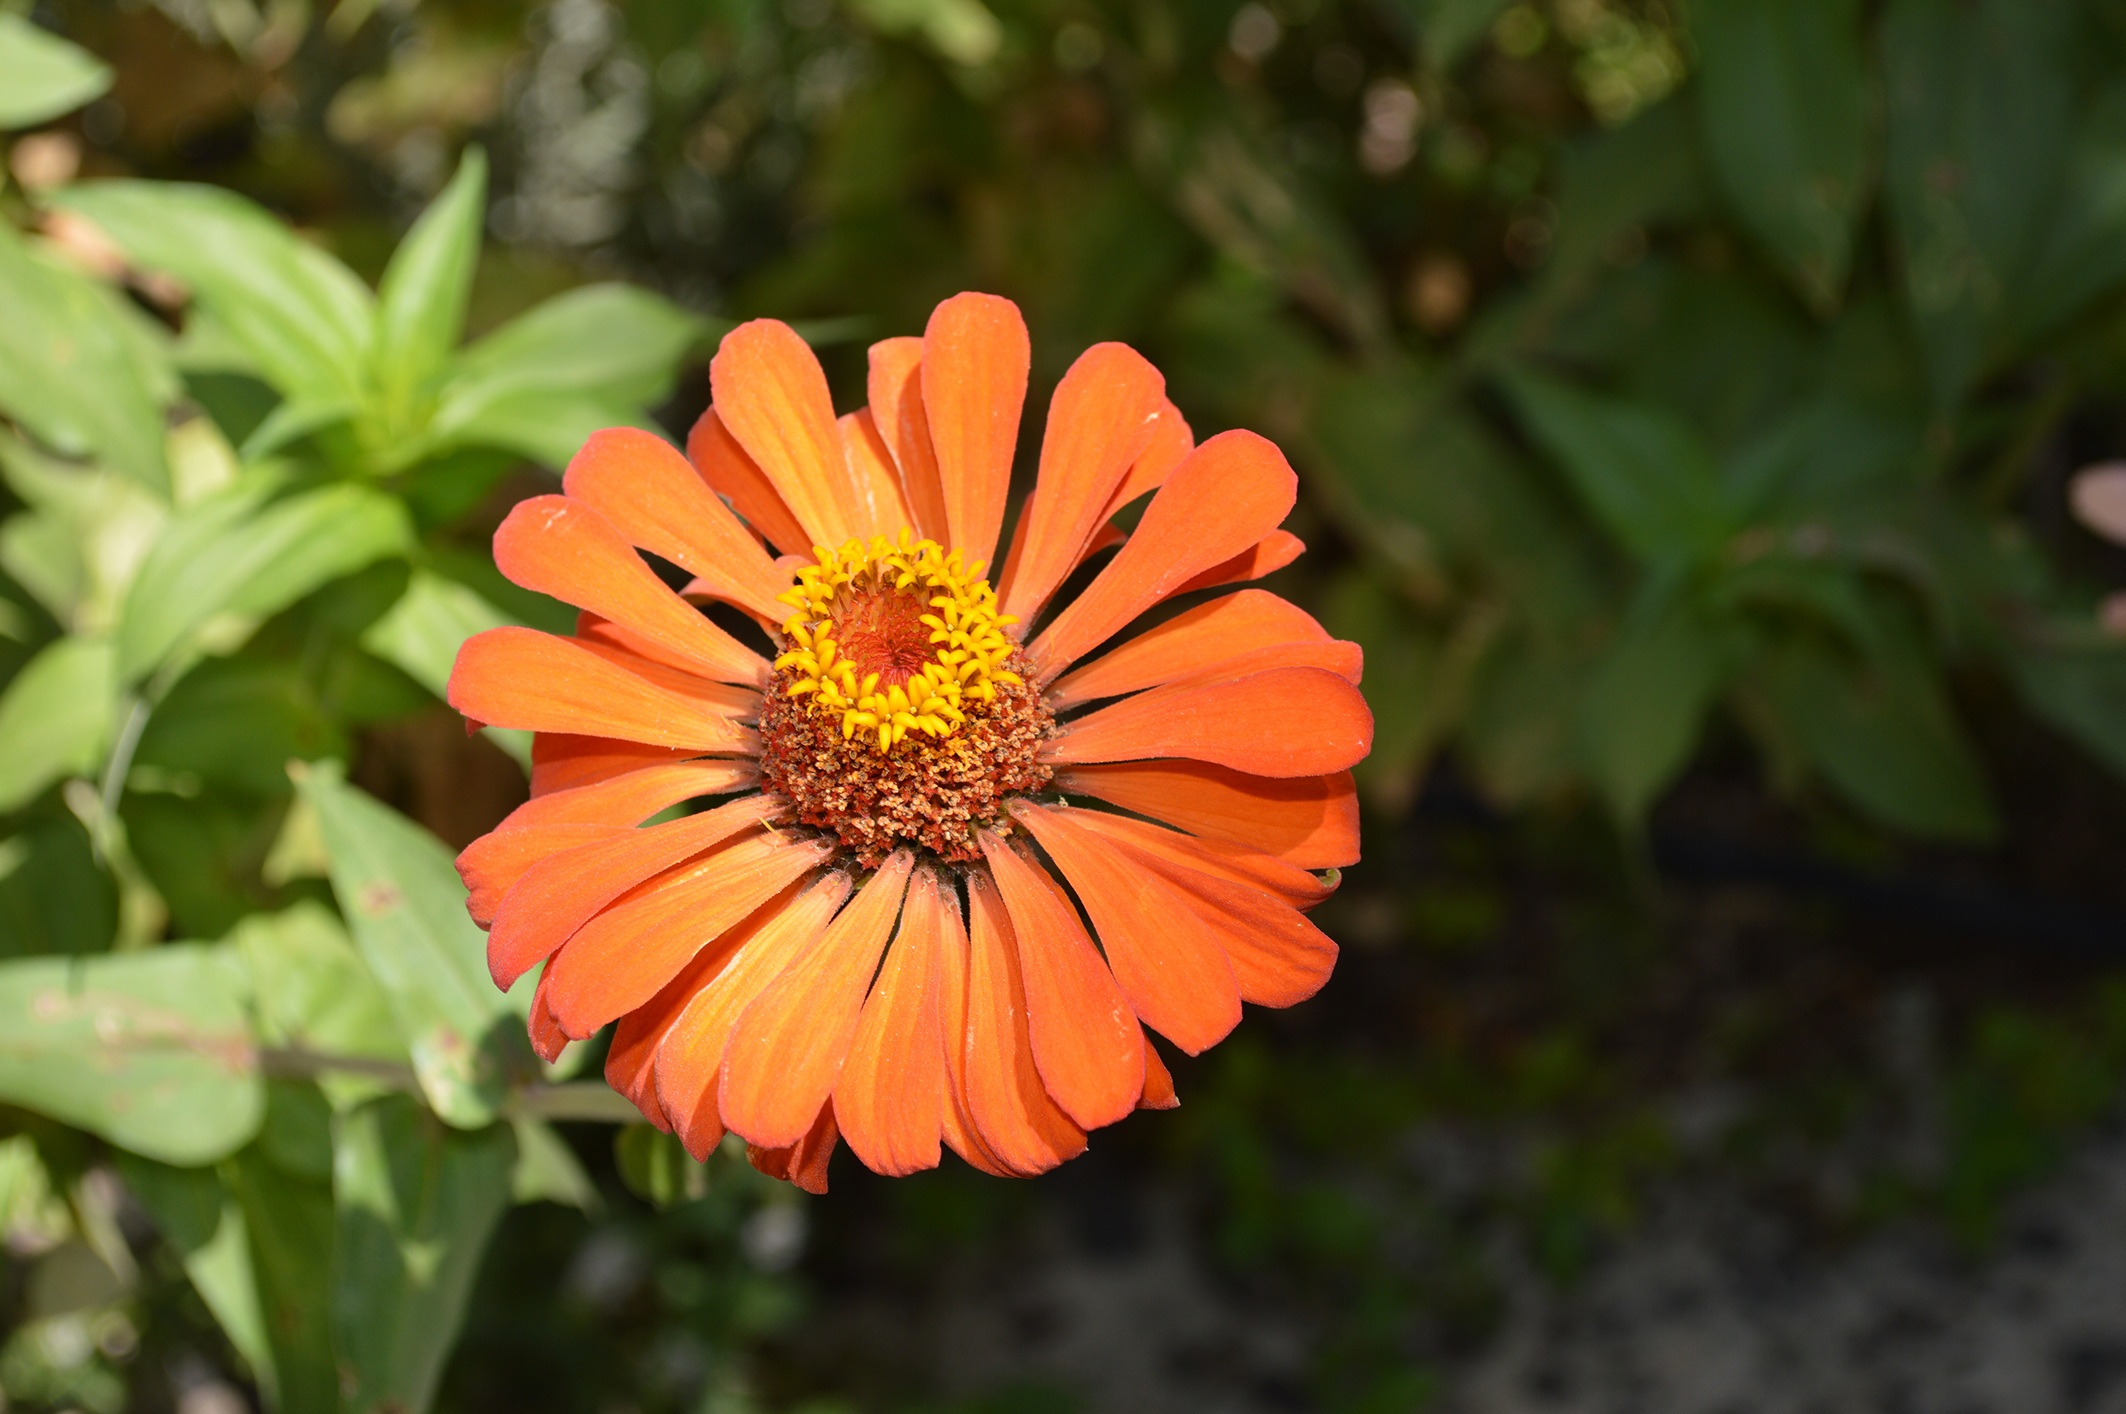
nature, plant, flower, petal, summer, botany, yellow, flora, wildflower, nectar, macro photography, flowering plant, daisy family, summer plant, annual plant, land plant